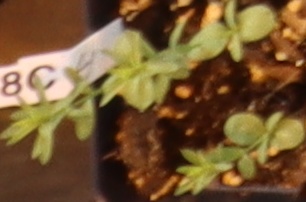
Label: Flax